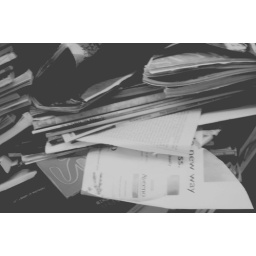
The book shelf in the photography room. Tsk Tsk Tsk. Ms. Schou should really clean that. haha.